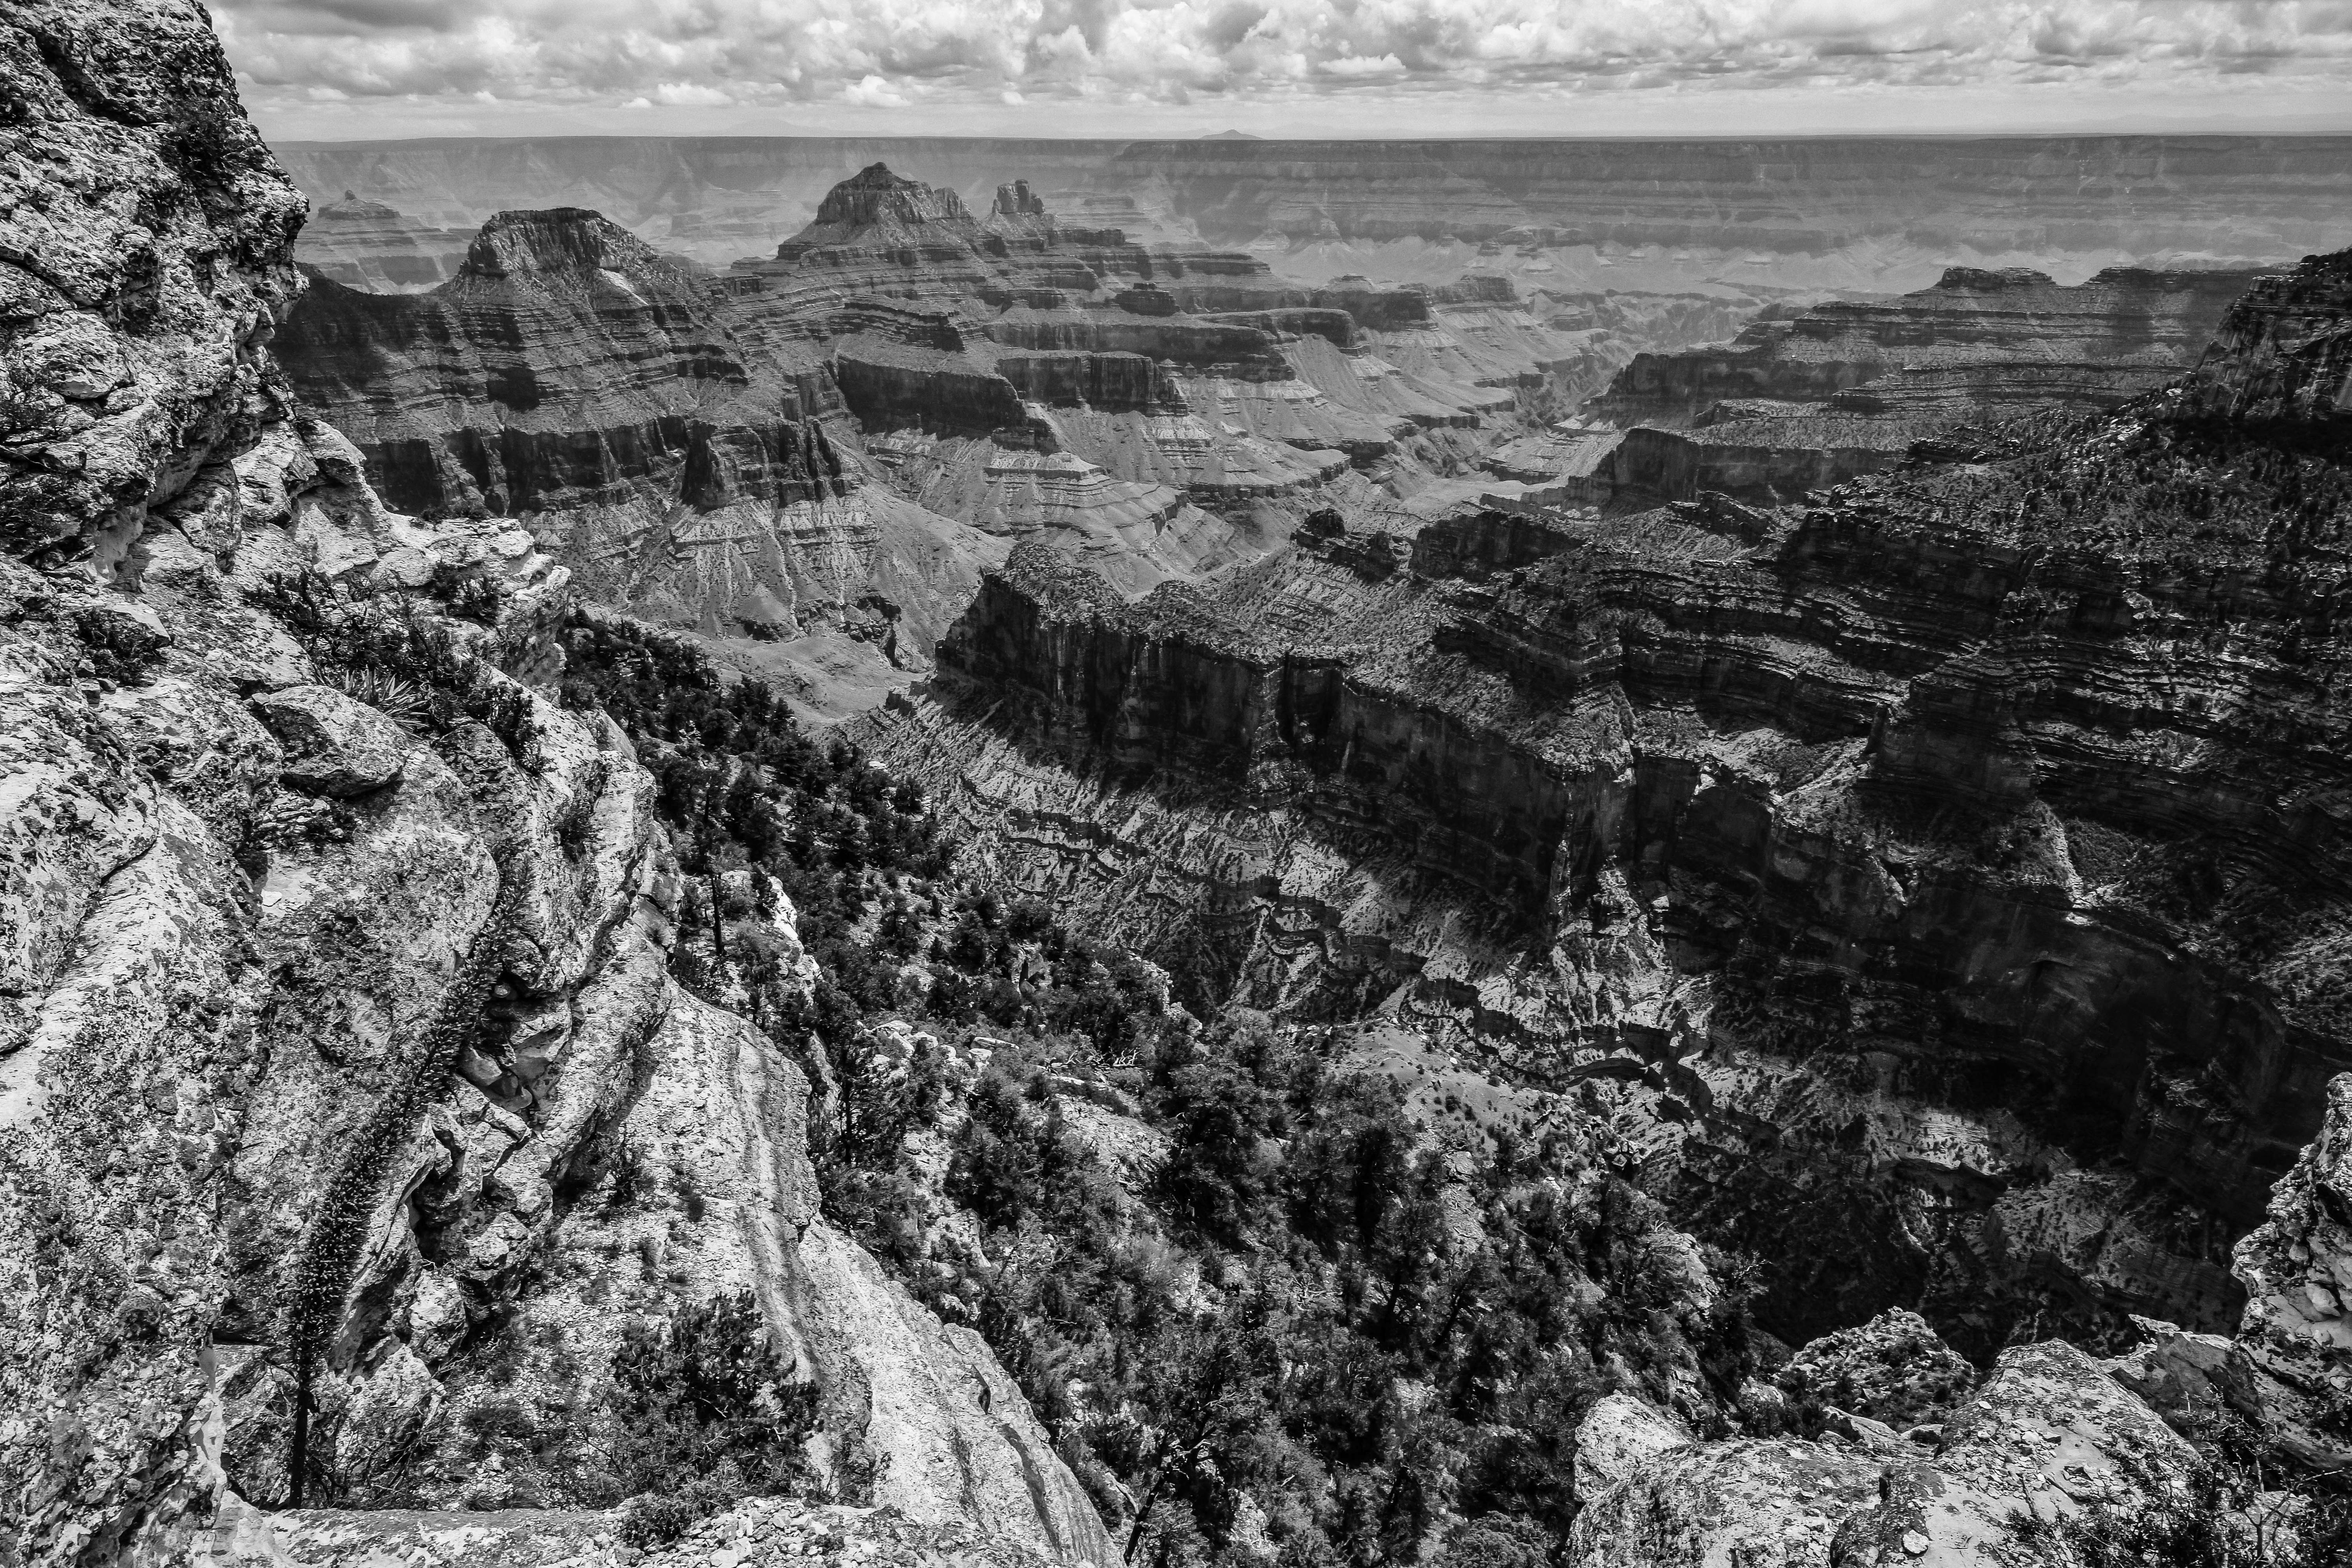
landscape, rock, mountain, black and white, trail, white, formation, cliff, black, point, monochrome, terrain, arizona, bw, blackandwhite, blackwhite, angel, geology, ruins, badlands, bright, noiretblanc, noir, blanc, negro, blanco, schwarz, pretoebranco, bnw, blancoynegro, nero, branco, byn, grandcanyon, weis, bianconero, bianco, blanconegro, bn, noirblanc, biancoenero, pretobranco, preto, schwarzundweis, brightangelpoint, landform, monochrome photography, ancient history, geographical feature, geological phenomenon